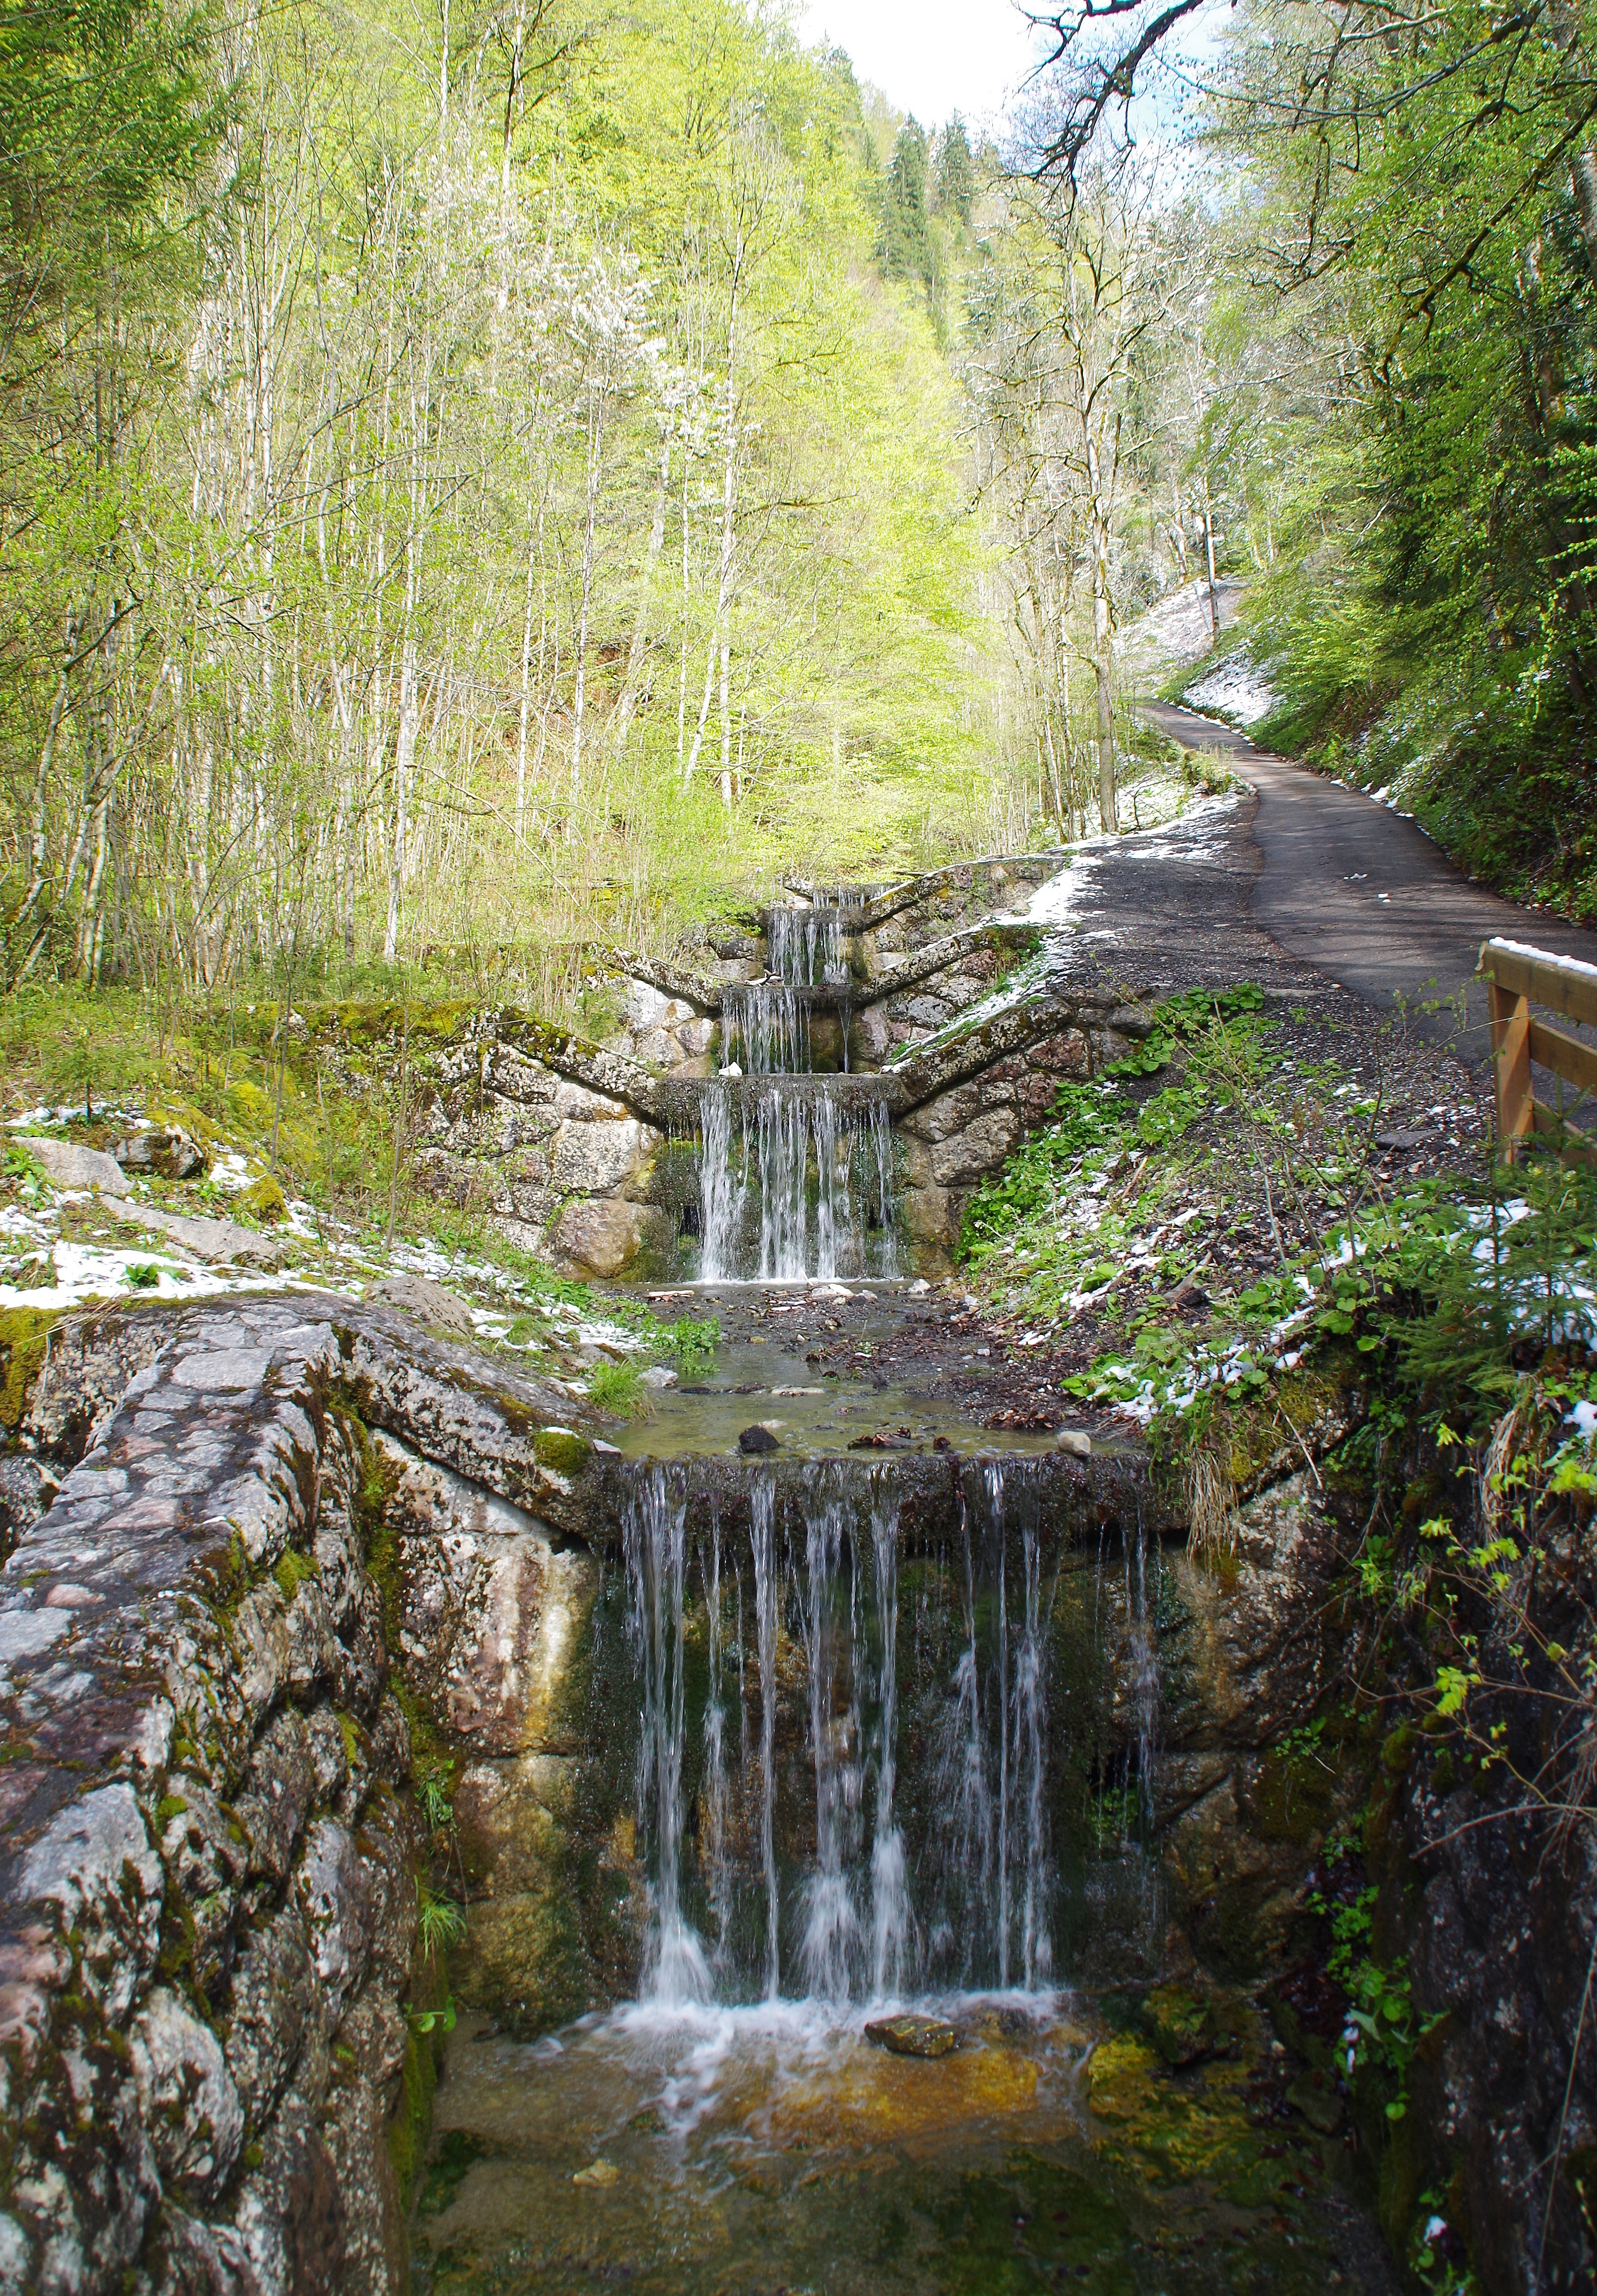
tree, water, forest, waterfall, river, stream, autumn, botany, waterway, body of water, ravine, woodland, water feature, watercourse